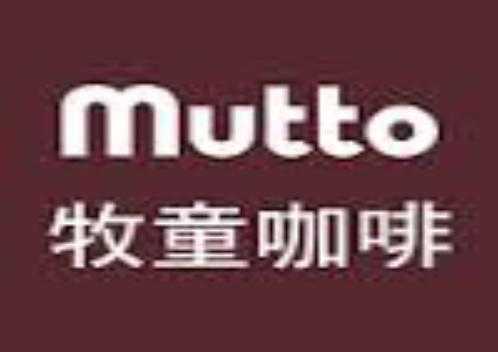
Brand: mutong
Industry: Food